German cruiser Köln

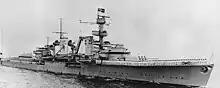
circa 1936

Her propulsion system consisted of four steam turbines and a pair of 10-cylinder four-stroke diesel engines. Steam for the turbines was provided by six Marine-type, double-ended, oil-fired water-tube boilers, which were vented through a pair of funnels. The ship's propulsion system provided a top speed of and a range of approximately at .